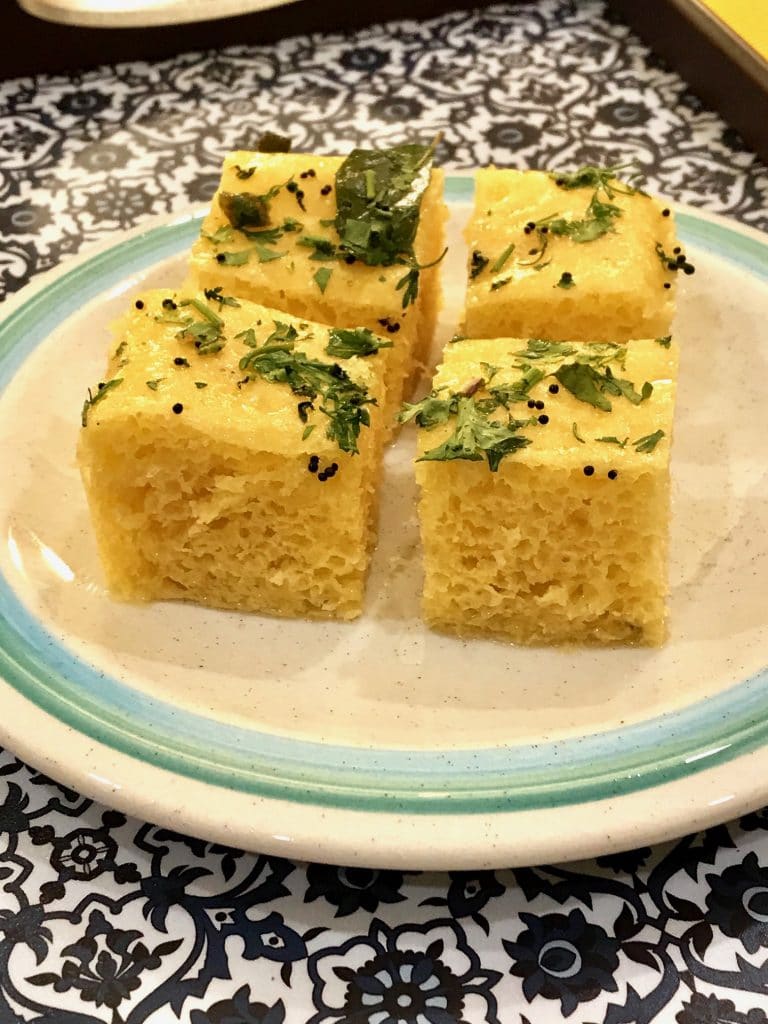
Dish: dhokla